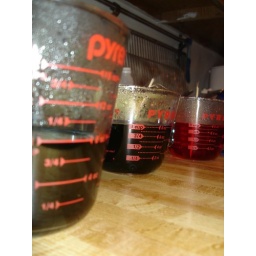
I put a small amount of gel in each measuring cup with 1 cup boiling water to mix.